Screen tearing

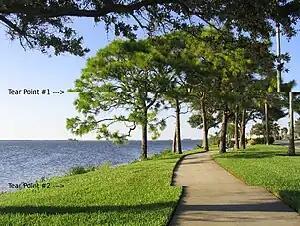
A typical video tearing artifact (simulated image)

Screen tearing is a visual artifact in video display where a display device shows information from multiple frames in a single screen draw.